Xcaret Park

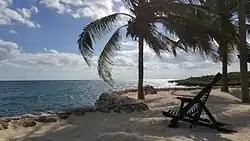
Xcaret Eco Park

Xcaret Park is a privately owned and operated theme park, resort and self-described ecotourism development located in the Riviera Maya, a portion of the Caribbean coastline of Mexico's state of Quintana Roo. It is part of Xcaret Experiencias Group which also owns the Xplor Park, Xel-Ha Park, and Xenses Park; as well as the Xichen, Xenotes, Xavage and Xoximilco tours and activities. It is situated approximately south of Cancún, and south of the nearest large settlement Playa del Carmen along Highway 307. It is named after the nearby archaeological site Xcaret, a settlement constructed by the pre-Columbian Maya some of whose structures lie within the boundaries of the park's of land holdings.